William George Black

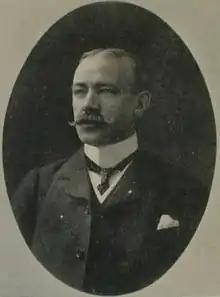
Portrait of William George Black, 1909

William George Black (23 December 1857 – 21 December 1932) was a Scottish antiquary, lawyer and politician from Glasgow.